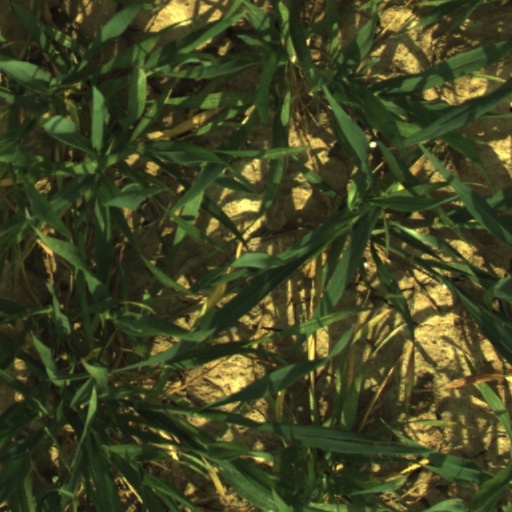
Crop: wheat